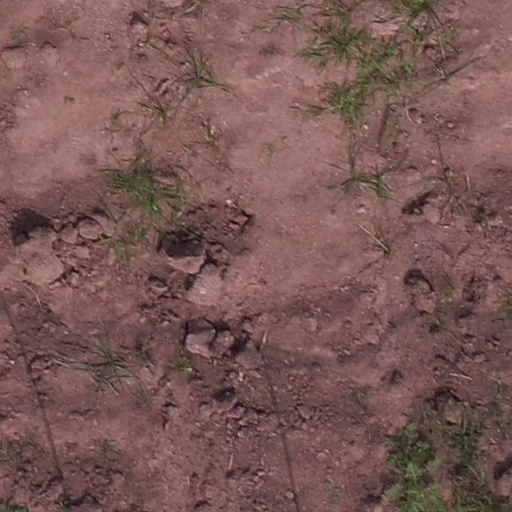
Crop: maize; corn